Warmbüchenviertel

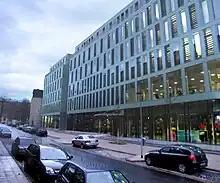
view of Warmbüchenstraße in Warmbüchenkamp

Warmbüchenviertel is an area in the quarter and borough of Mitte in Hanover. The quarter is characterised by insurance companies and other office buildings, but is also an inner city residential area. The name derives from two major streets: "Warmbüchenstraße" und "Warmbüchenkamp".